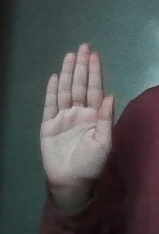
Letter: seen